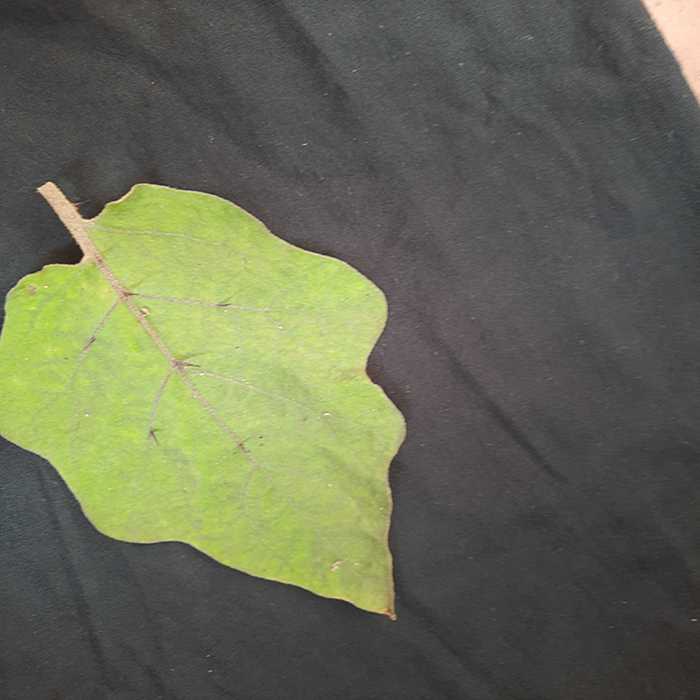
Plant: Eggplant
Label: Eggplant fresh leaf